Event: Nepal Earthquake
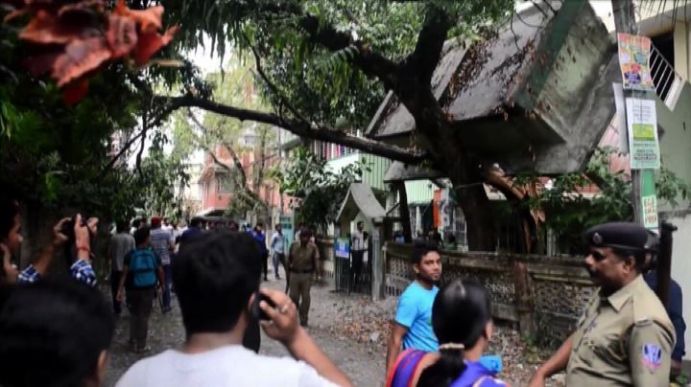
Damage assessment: damage